Ed Dickson

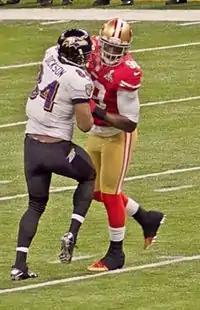
Dickson blocks 49ers defensive end Aldon Smith in Super Bowl XLVII

Dickson was selected in the third round (70th overall) by the Baltimore Ravens. The pick was one of three that the Ravens acquired in a trade with the Denver Broncos on the first night of the draft on April 22. The Broncos received a first-round pick which was used to select Tim Tebow. Dickson signed a three-year contract on July 2, 2010.